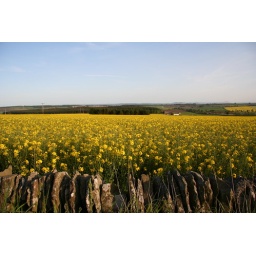
A beautiful field of yellow flowers - taken near Kirkton of Auchterhouse